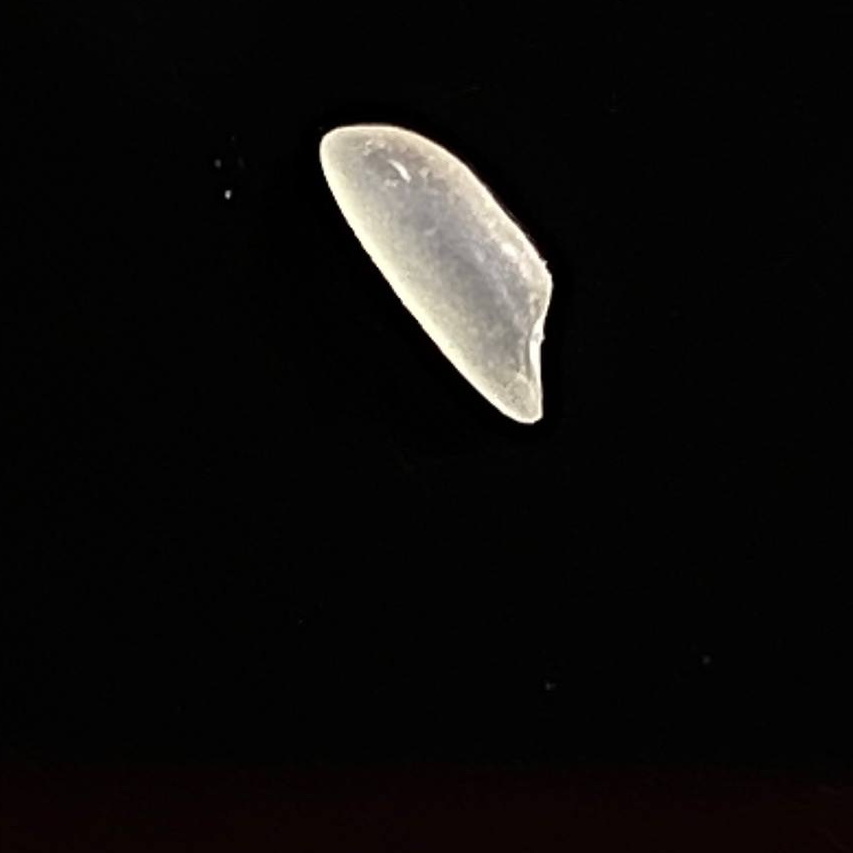
Rice variety: Katarivog